Pander P-1

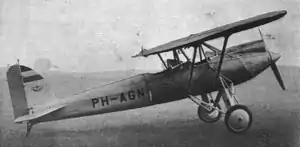
Pander P-2

The Pander P-1 and P-2 were close to-identical single engine Dutch sports aircraft with tandem seats and a parasol wing, first flying in 1929. Only two were built.